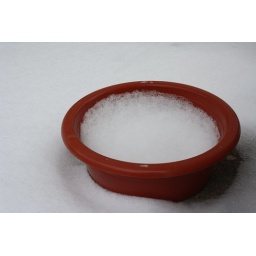
White in red on white 1/8/10